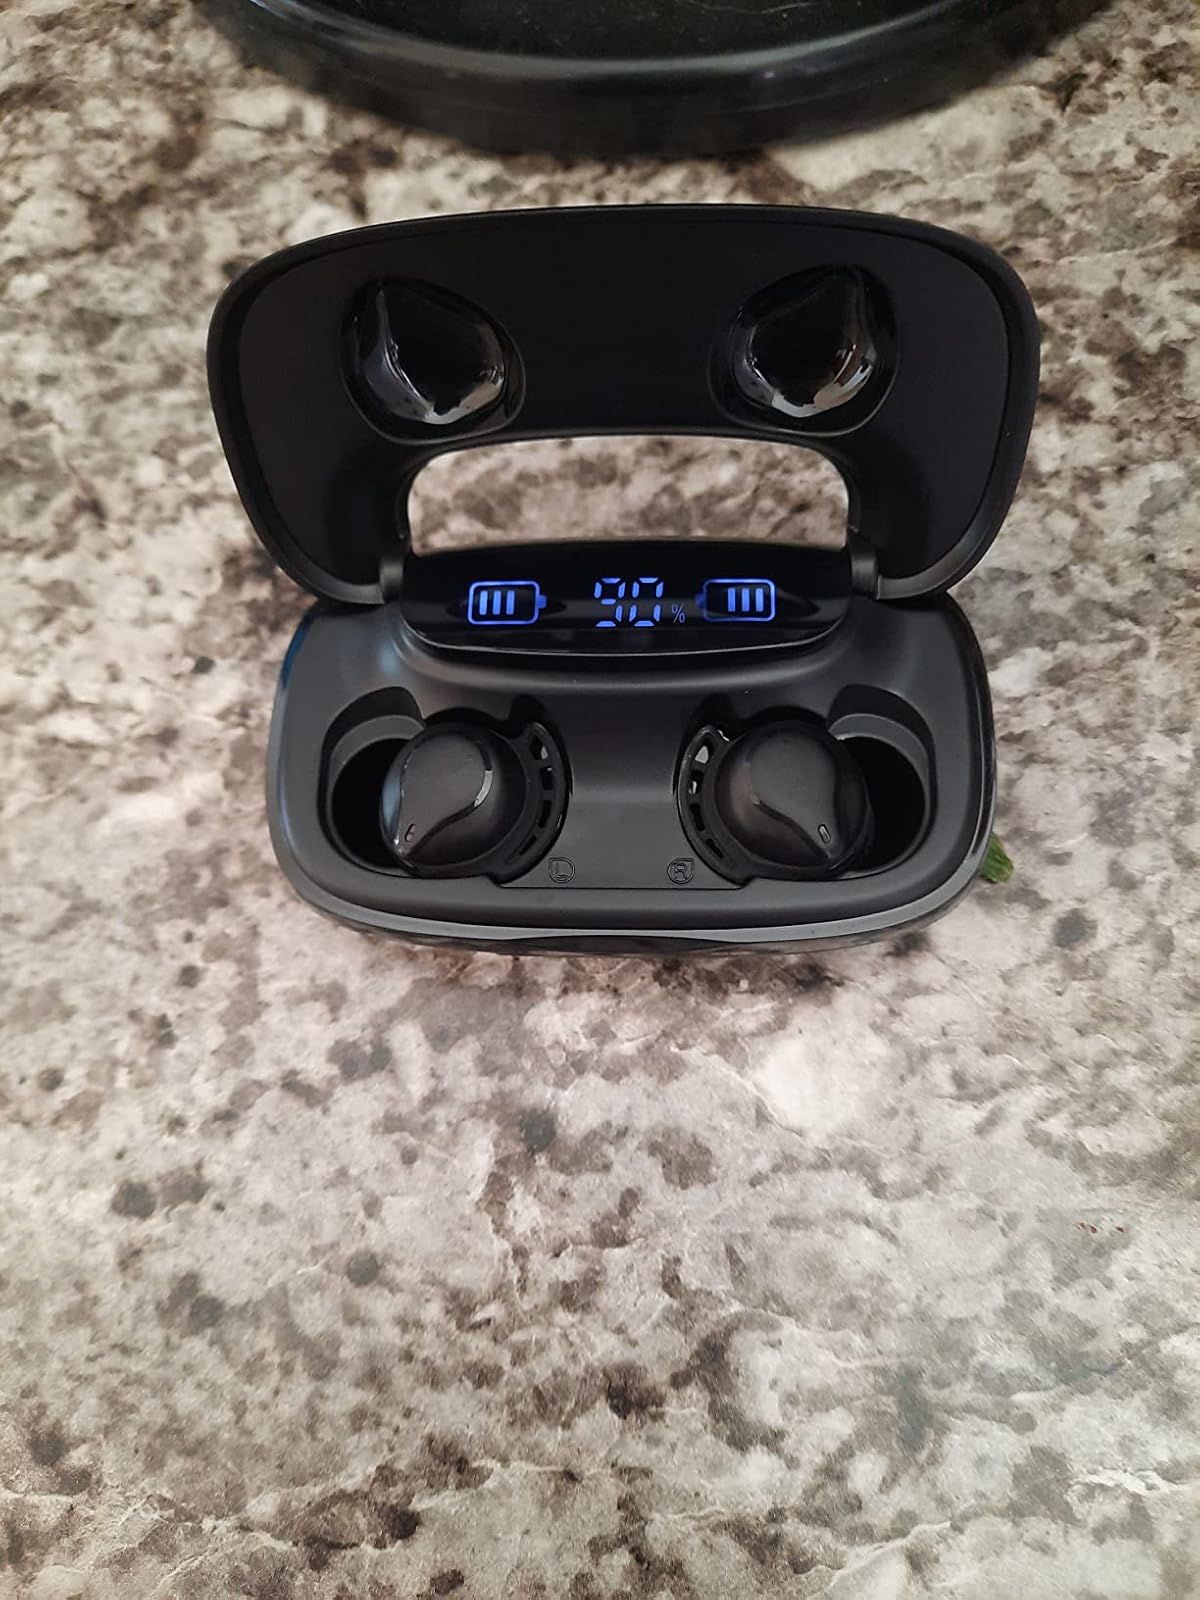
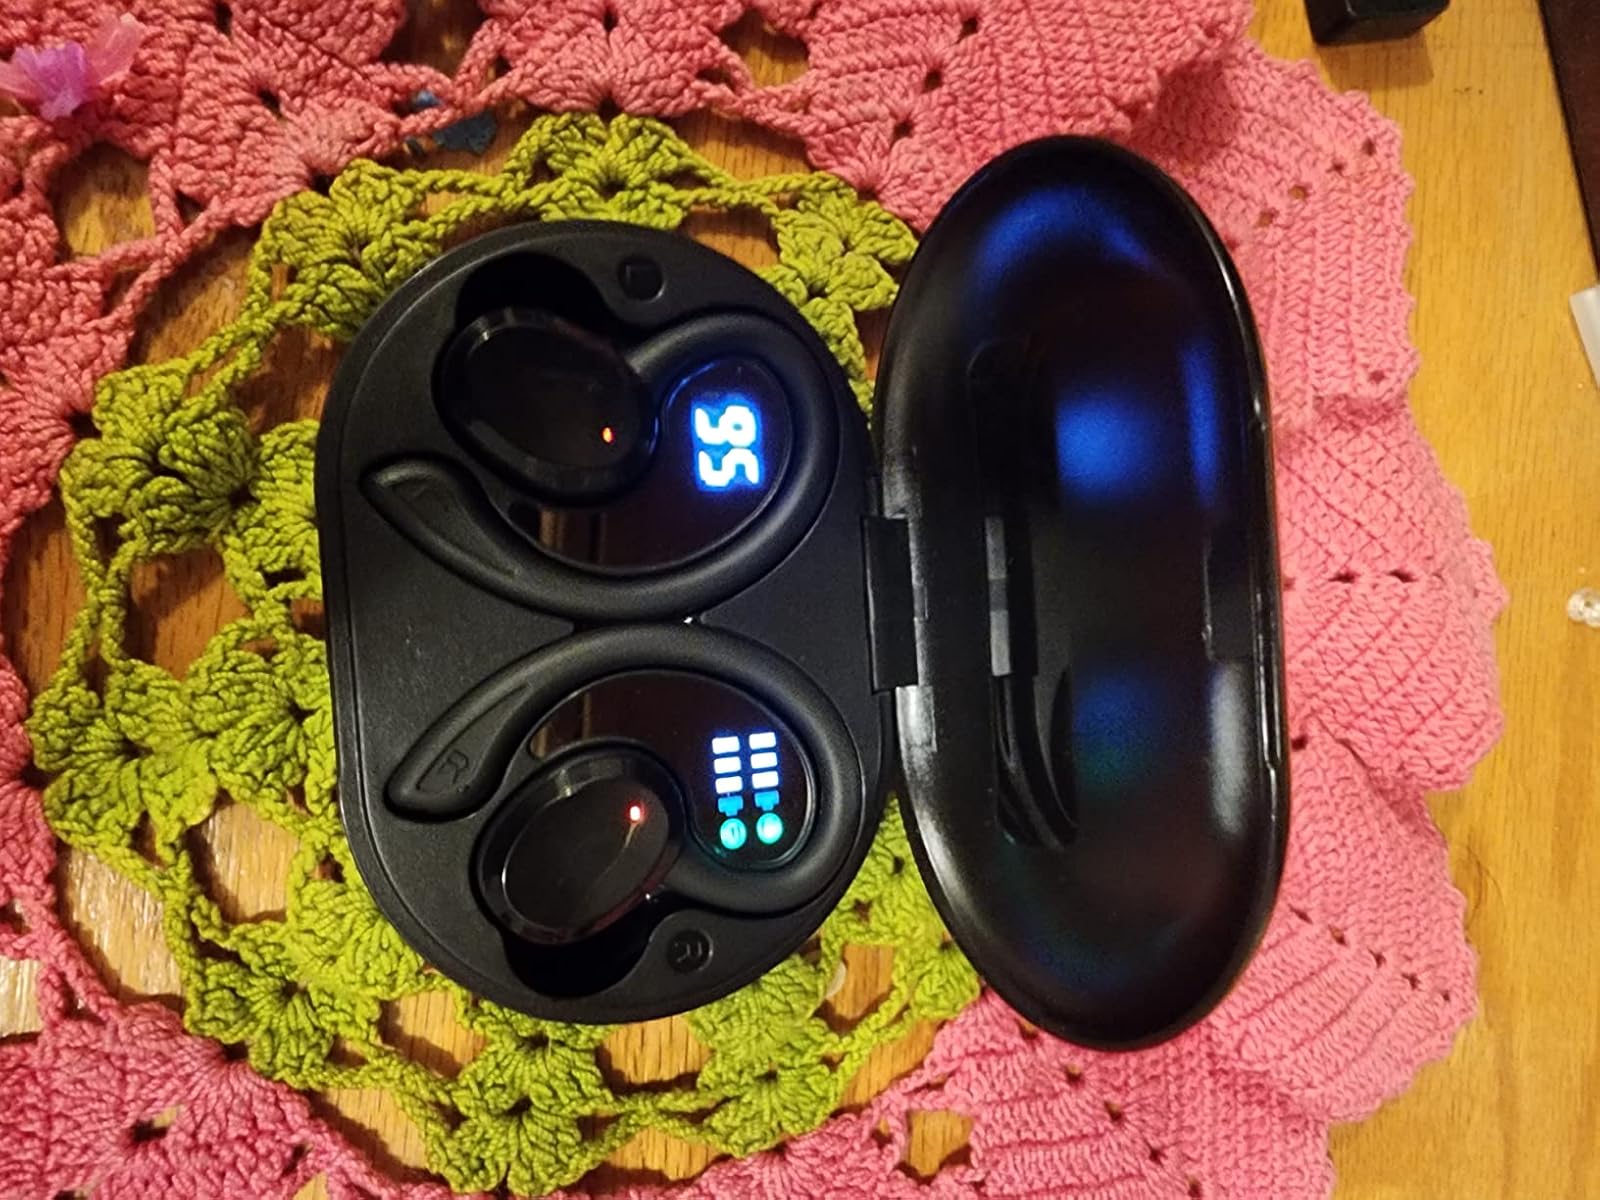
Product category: earbuds
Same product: no